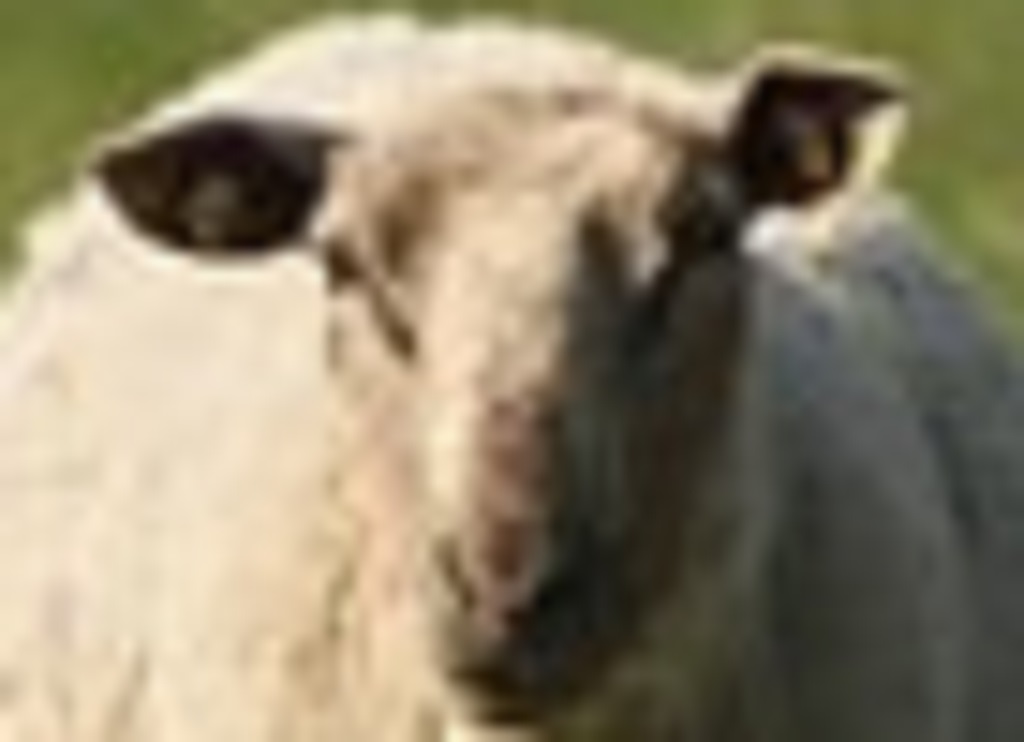
Label: no pain